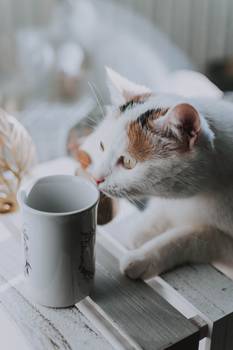
Label: No Watermark